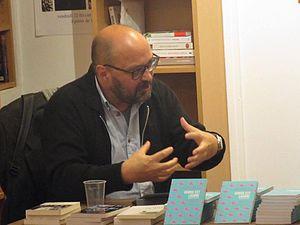
Photo de Roberto Ferrucci prise lors d'une rencontre en librairie chez Charybde en 2016
Roberto Ferrucci, né le 20 octobre 1960 à Marghera, est un écrivain, journaliste et traducteur italien.